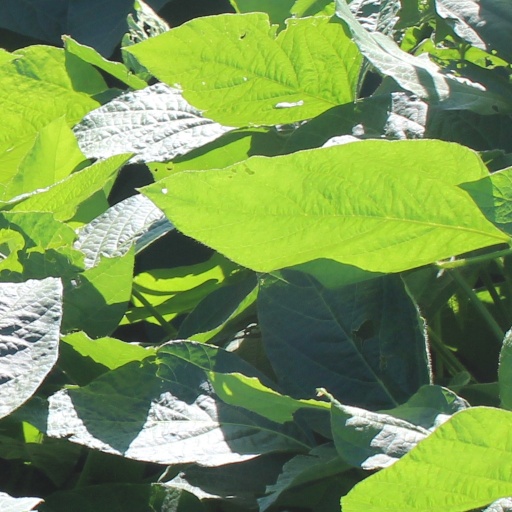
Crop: soybean